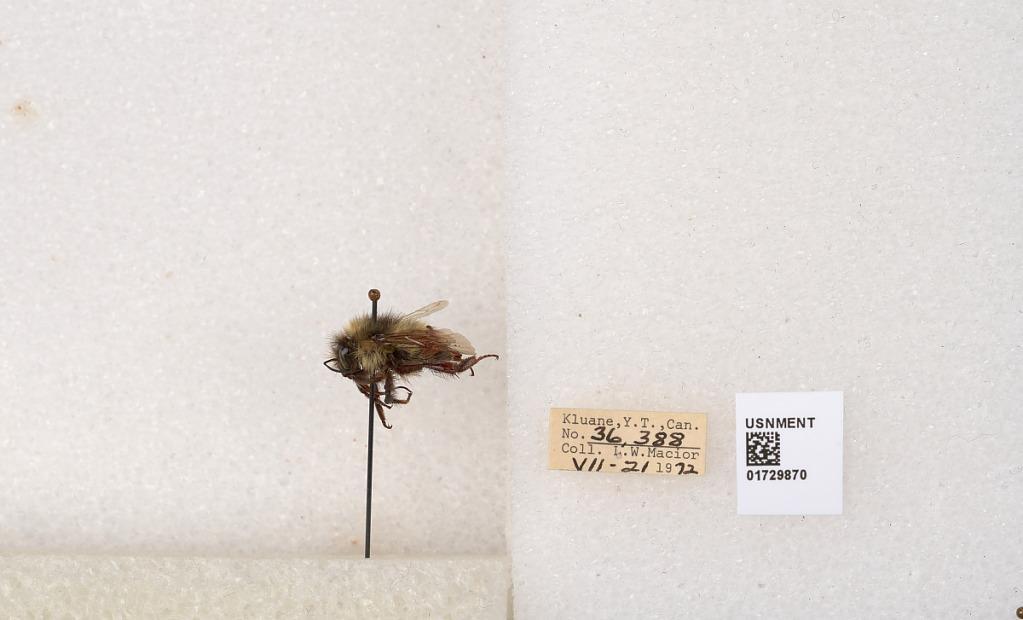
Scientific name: Bombus flavifrons Cresson
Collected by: L. Macior
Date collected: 1972-7-21
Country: Canada
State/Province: Yukon Territory
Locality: Kluane National Park and Reserve
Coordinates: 60.7493, -139.504